Corey Brunish

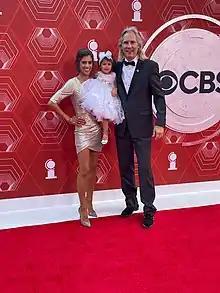
Jessica, Olivia, and Corey

In December 2023, Brunish served as a judge for the Red Bucket Follies, a fundraiser for Broadway Cares, which raised over $4.5 million. He serves as an investor in The Museum of Broadway.